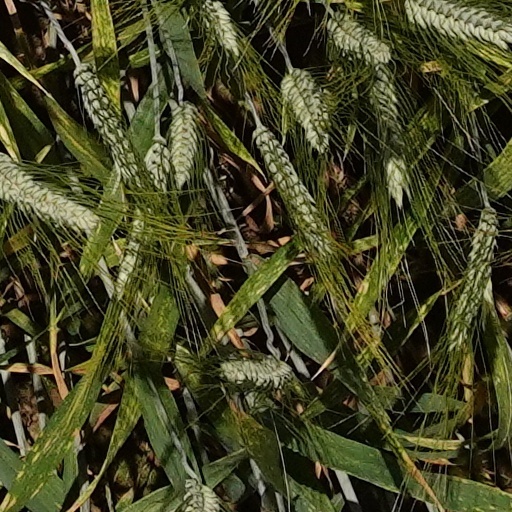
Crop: wheat